Christchurch Castle

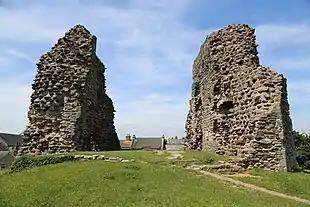
The two remaining walls of the castle's keep

Christchurch Castle is a Norman motte and bailey castle in Christchurch, Dorset, England. The earliest stonework has been dated to . The castle's site is inside the old Saxon "burh" dominating the River Avon's lowest crossing.